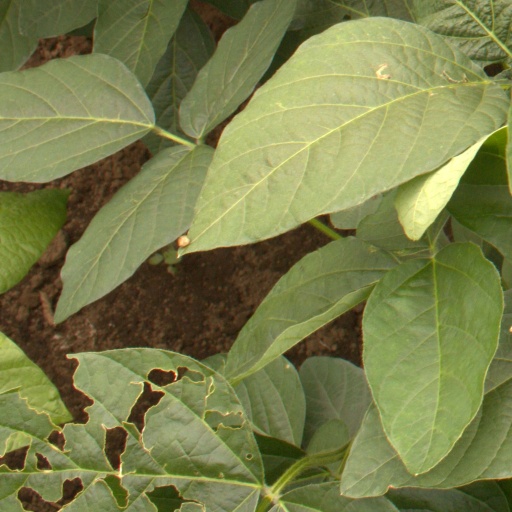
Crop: soybean